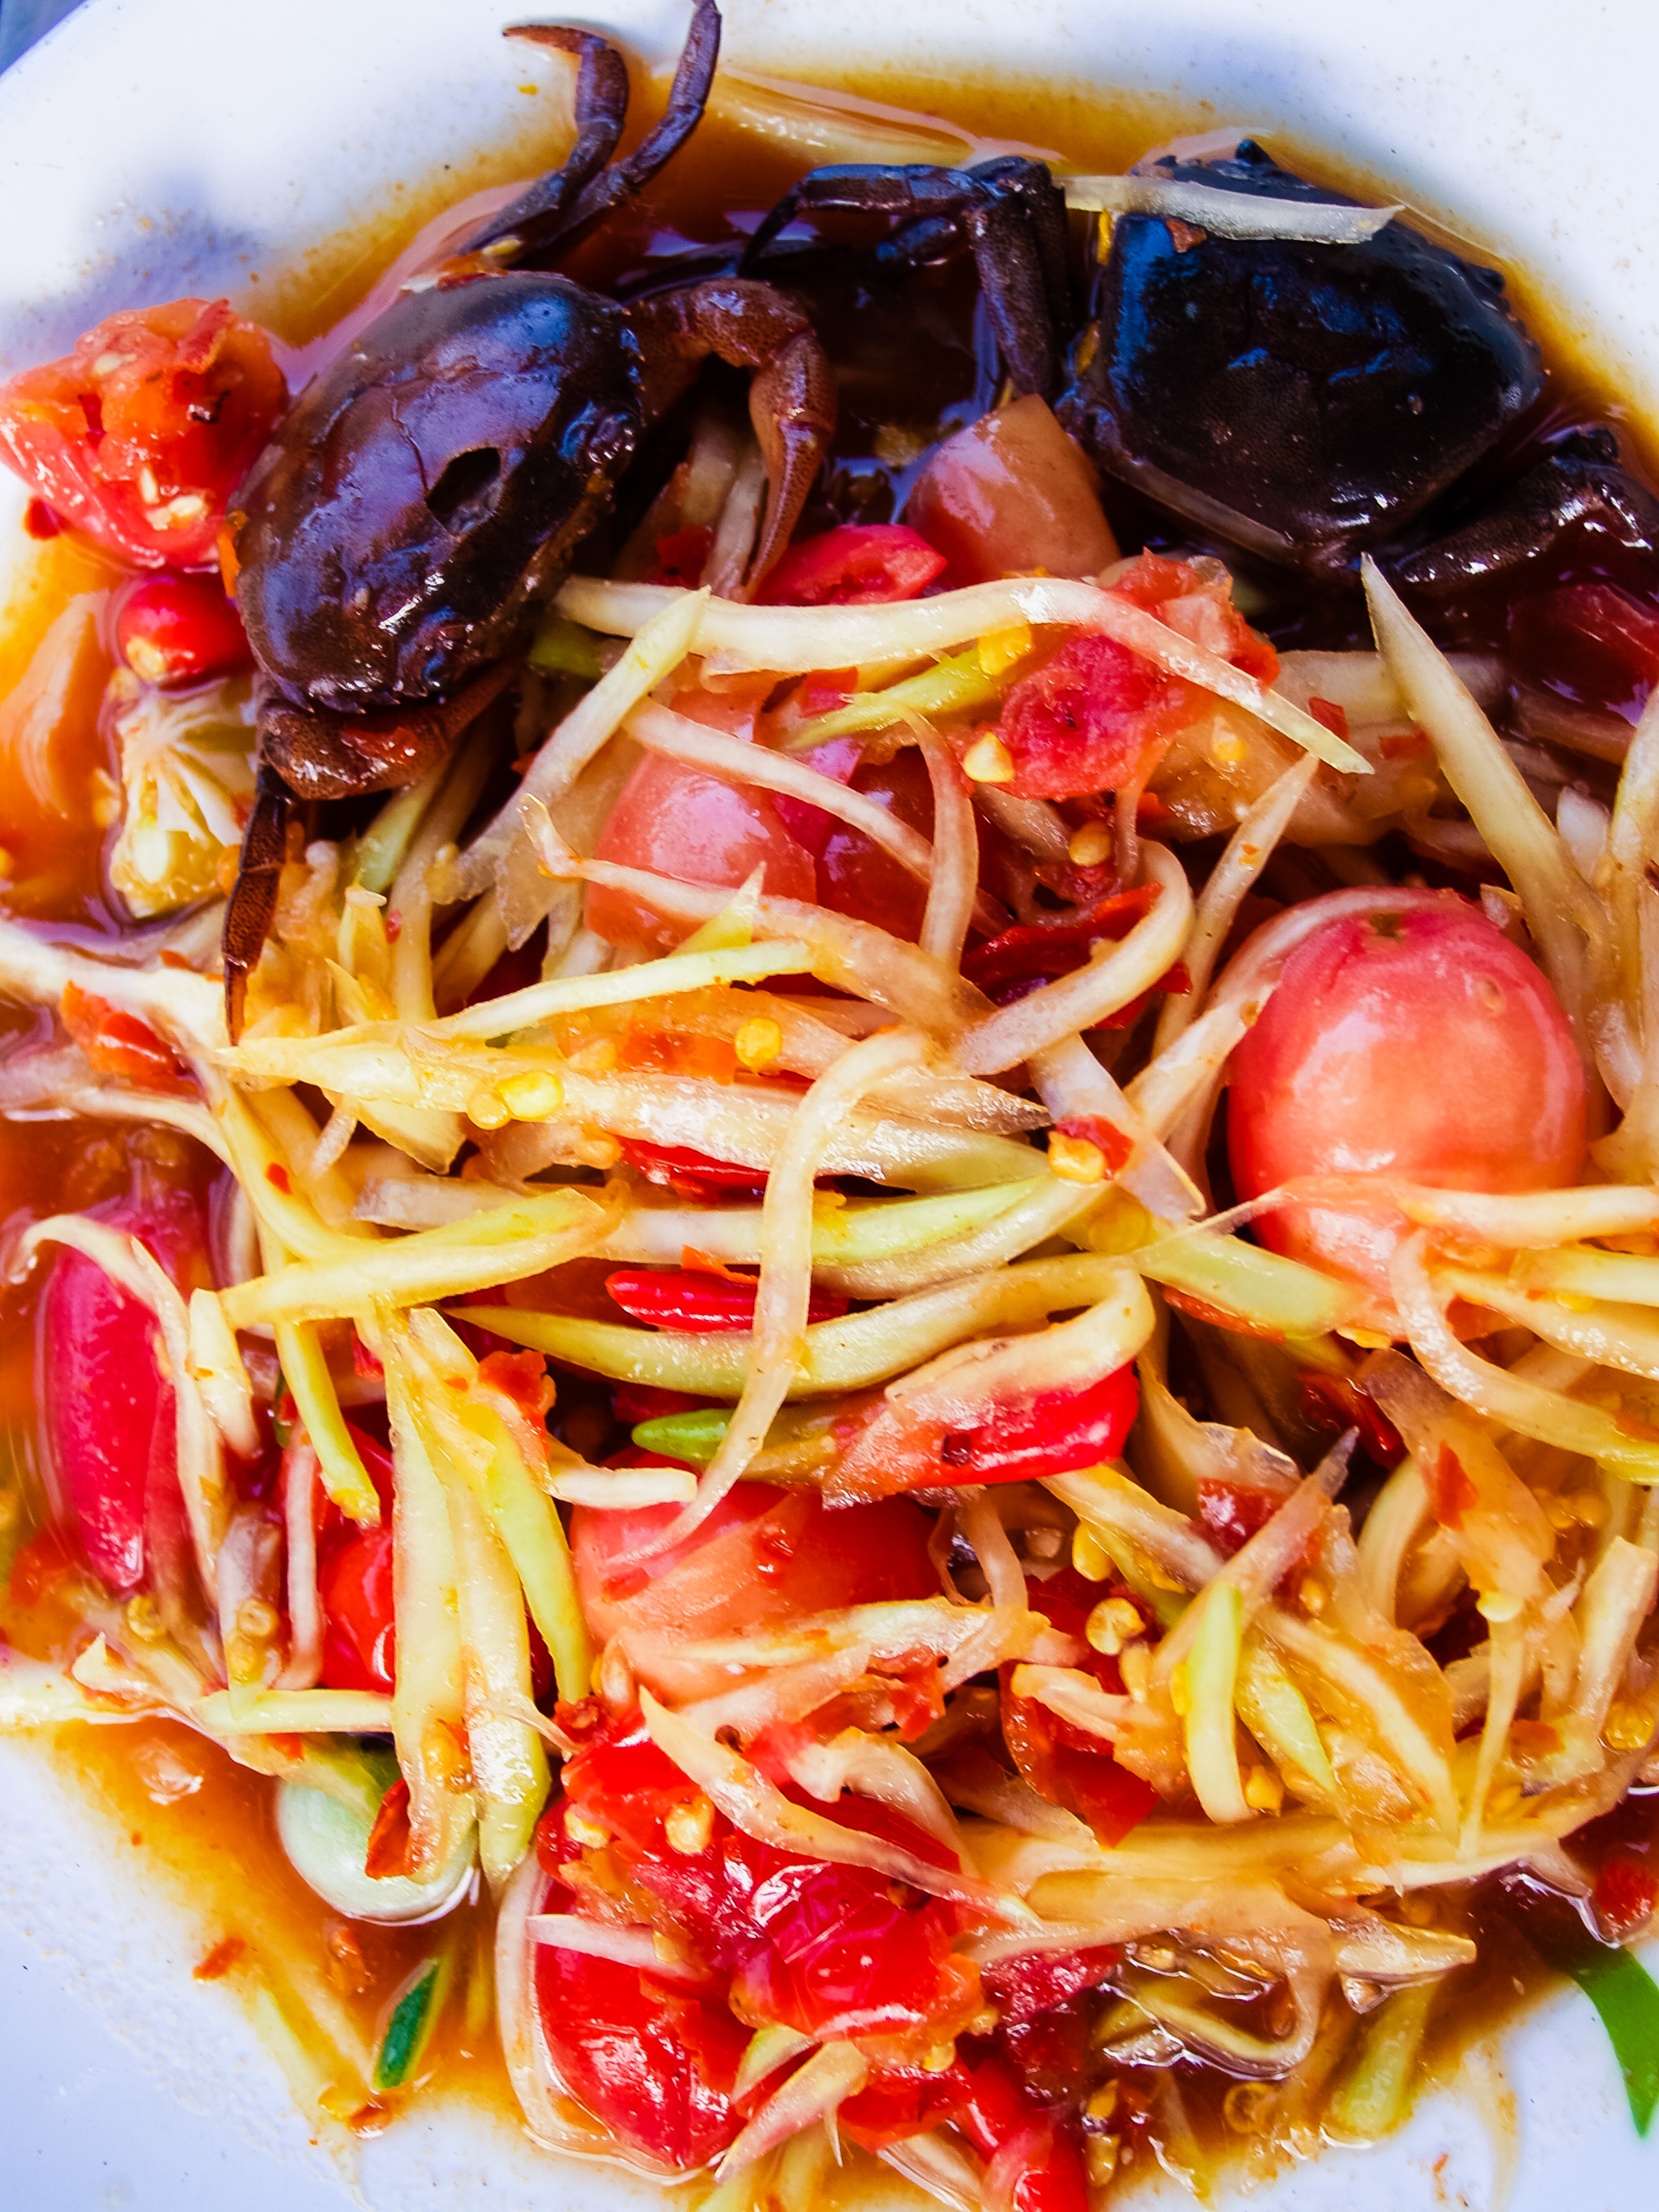
salad, delicious, papaya, healthy, cuisine, spicy, thailand, thai, tomato, traditional, green, food, asian, chili, diet, hot, restaurant, somtum, fresh, vegetable, lunch, plate, tasty, dish, asia, background, cooking, health, lemon, nutrition, ingredient, green papaya salad, produce, spaghetti, thai food, Pla ra, hokkien mee, chinese food, meat, noodle, italian food, Champon, Agujjim, malaysian food